Runcorn

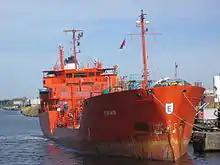
Tanker at Runcorn Docks

There are two Sites of Special Scientific Interest within the town: Floodbrook Clough and the Mersey Estuary. Floodbrook Clough in Beechwood is an Ancient Semi-Natural Woodland and one of the best examples in Cheshire of clough woodland on keuper marl.